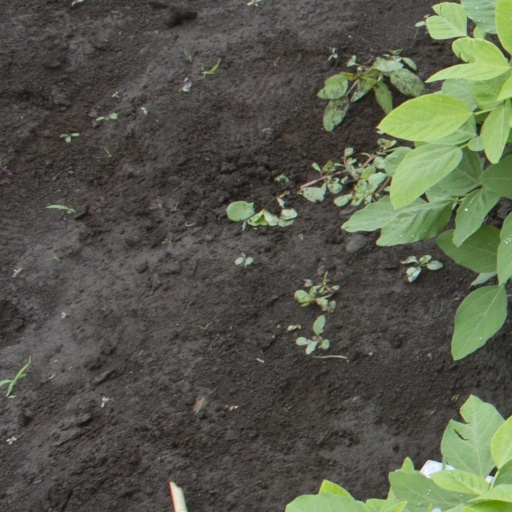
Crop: soybean